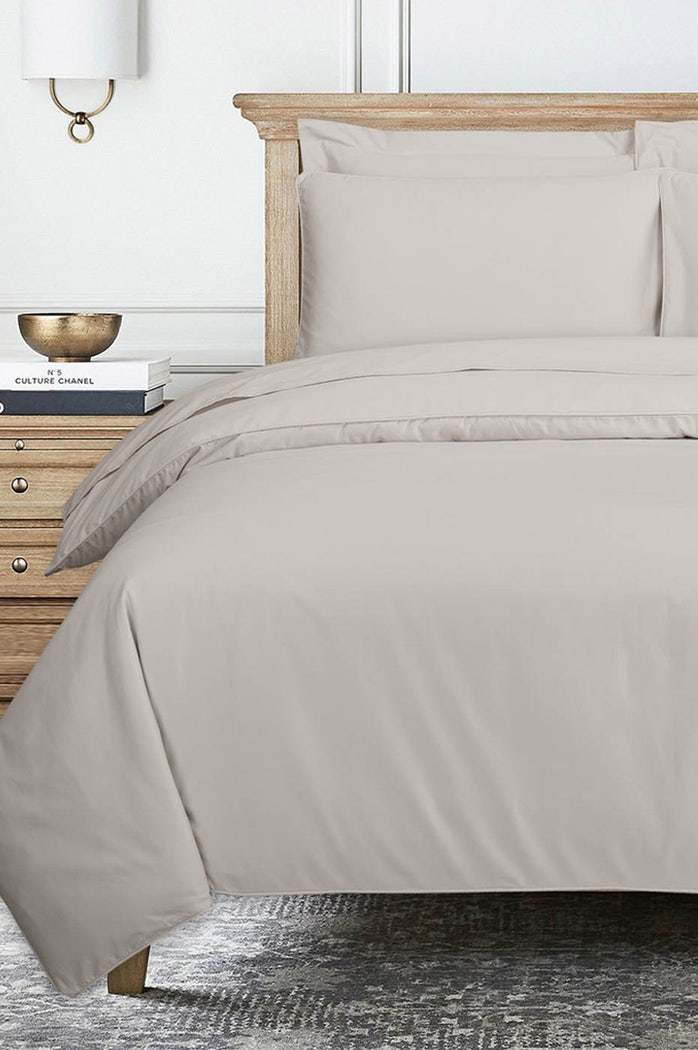
beige triple ply cotton duvet